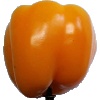
Label: yellow_pepper